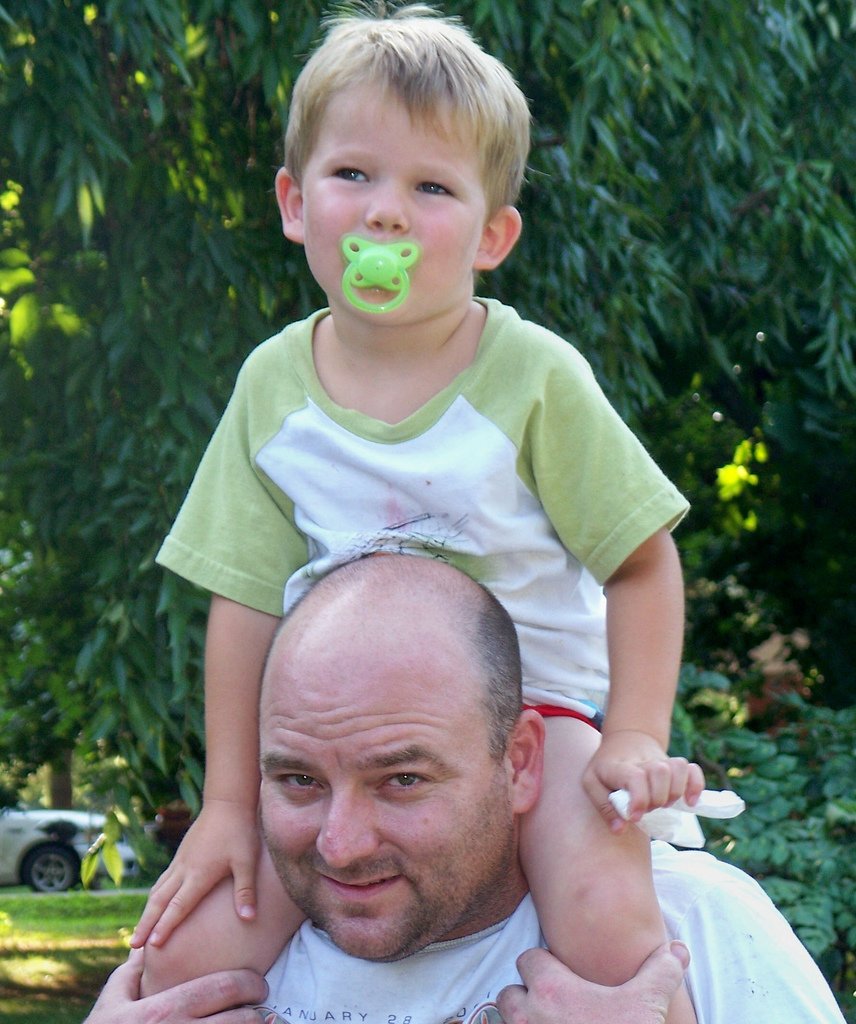
Label: not_food